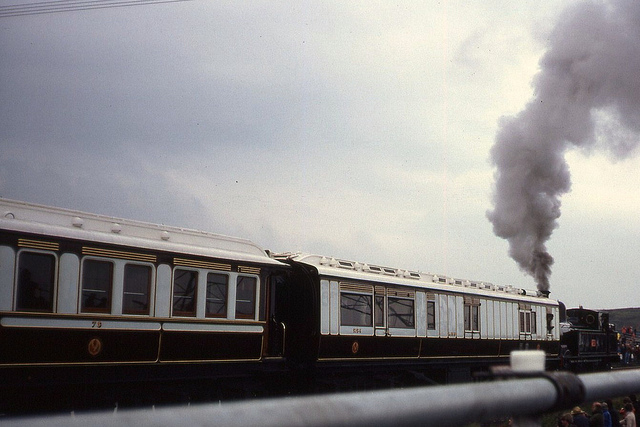
A moving train with smoke coming from it.

A train with smoke coming out going down the tracks

A passenger train is billowing smoke and pulling cars.

there is a large train that is throwing out a lot of smoke

this train is giving off black smoke in the sky